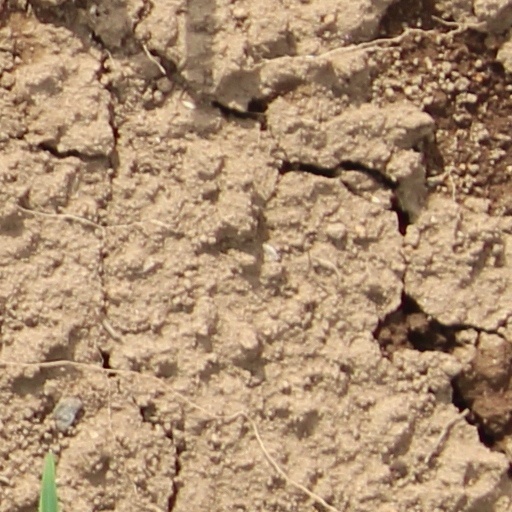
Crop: wheat